Carlos Villegas

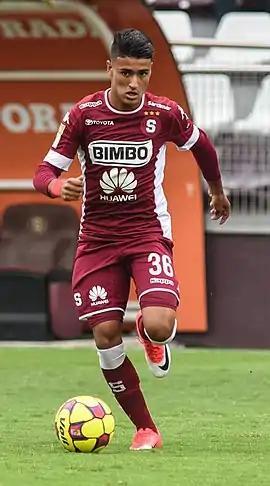

Carlos Arturo Villegas Retana (born 3 March 1999) is a Costa Rican footballer who plays as a winger for Inter de San Carlos.